Hennepin County Government Center

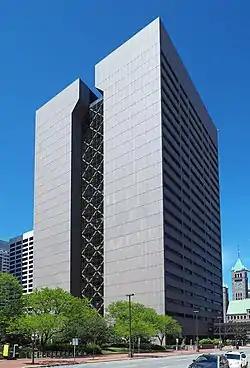
Hennepin County Government Center viewed from the south

Hennepin County Government Center is the courthouse and primary county government administration building for Hennepin County in the U.S. state of Minnesota. It is located in downtown Minneapolis, the county seat of Hennepin County. Before its construction, the Hennepin County government offices were housed in the Minneapolis City Hall-Hennepin County Courthouse. The building was opened in 1974 and occupied in stages in 1975.